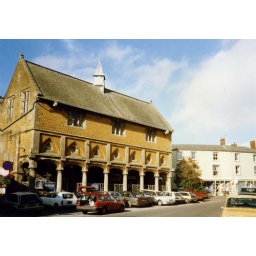
Castle Cary Market House, I-spy a Datsun Cherry hatchback car in white at the left.